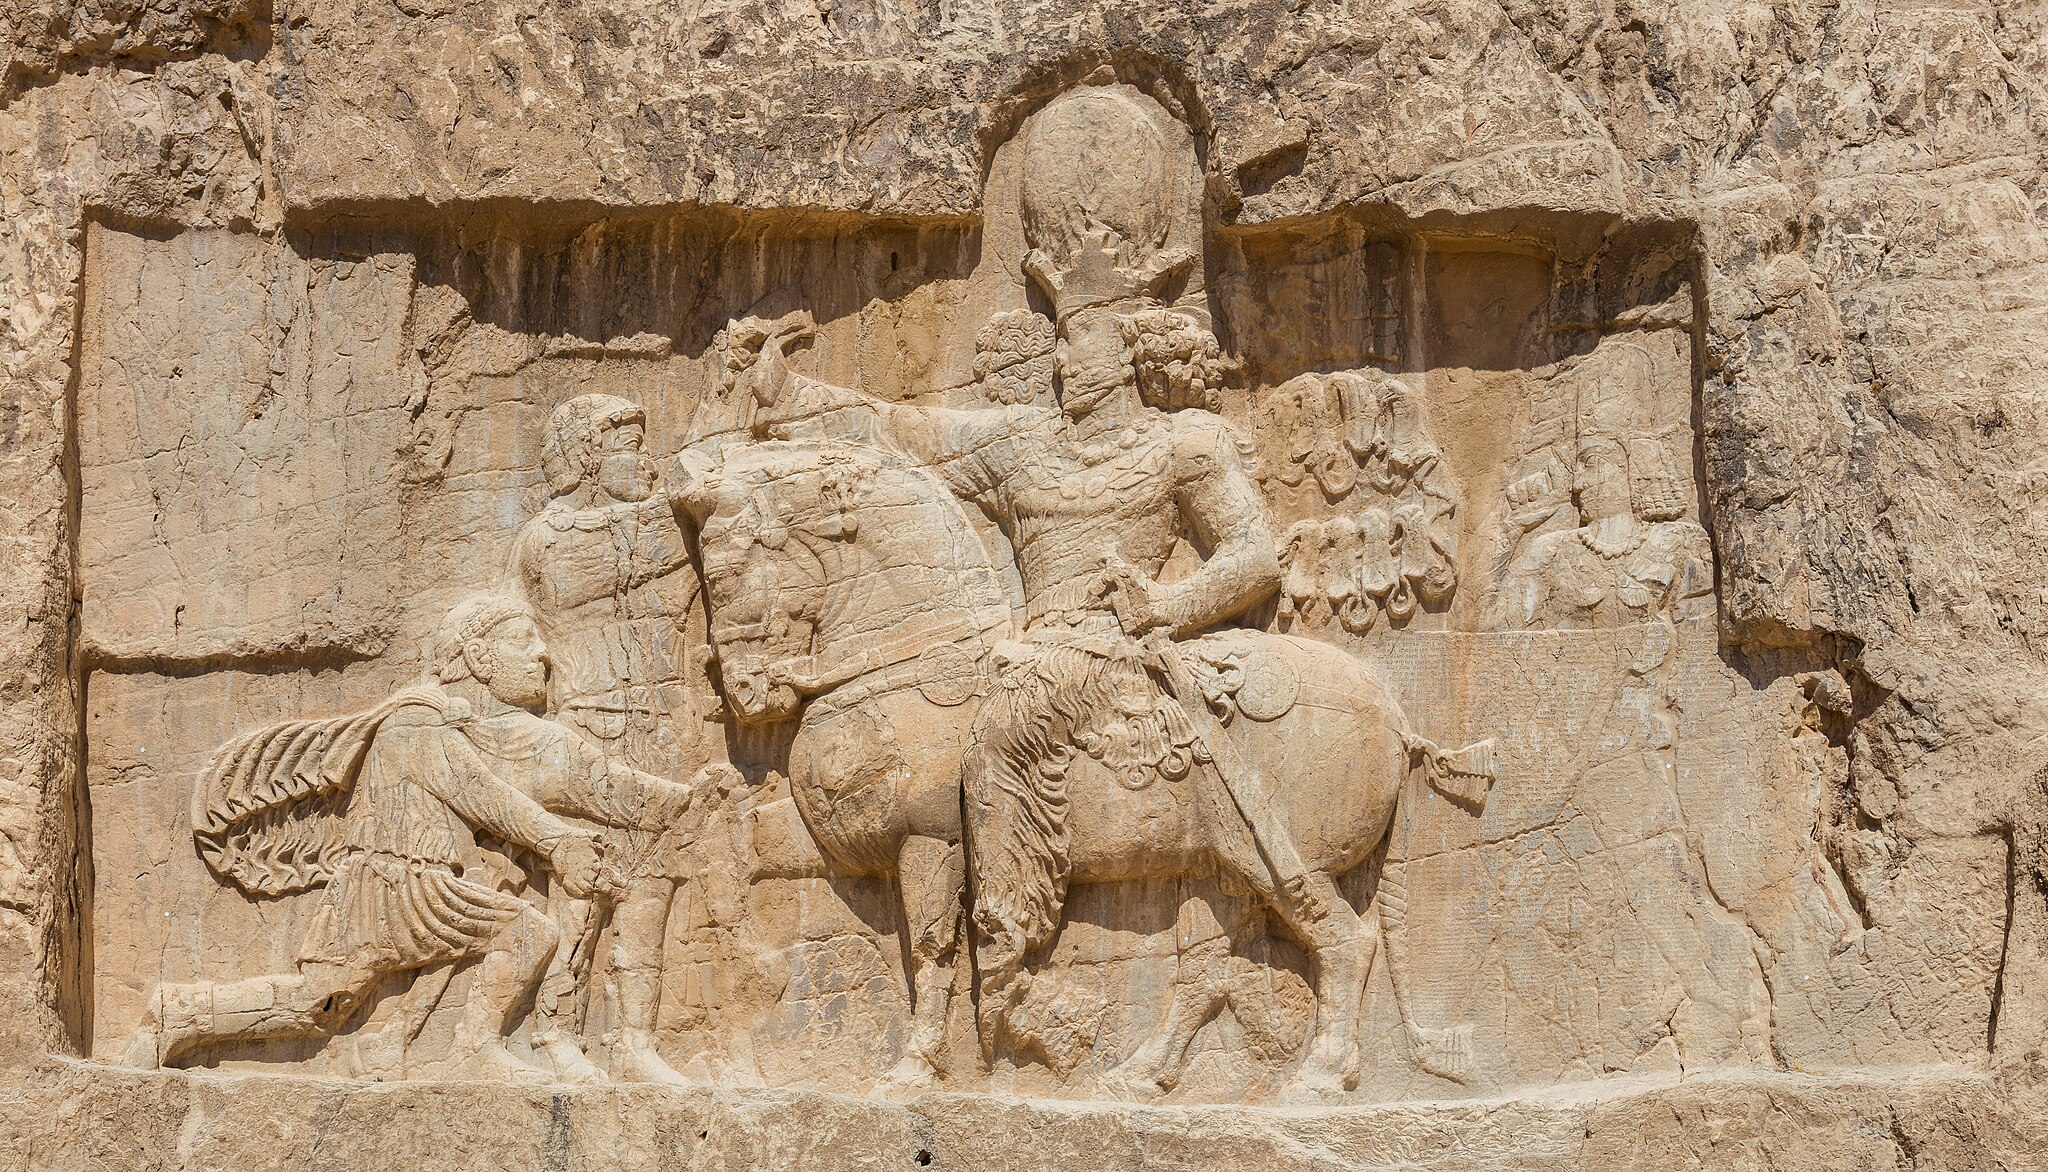
Title: Naghsh-e rostam, Irán, 2016-09-24, DD 12
Description: Relief of triumph of Shapur I over Valerian at Naqsh-e Rostam (ca. 241–272 AD), located 3 km north of Persepolis . It is the most impressive of eight Sasanian rock carvings cut into the cliff beneath the tombs of their Achaemenid predecessors. This carving depicts a famous scene in which the Roman Emperor , Valerian , is kneeling before Shapur I and asking for mercy. Shapur defeated Valerian at the Battle of Edessa , in which the entire Roman army was destroyed and Valerian became Shapour's prisoner. This was the first and only time a Roman emperor was taken prisoner. The Emperor Philip the Arab is depicting standing and Gordian III is dead at the feet of Shapur's horse
Date: 2016-09-24 12:04:48
Categories: Taken with Canon EOS 5DS R, Relief of triumph of Shapur I over Valerian at Naqsh-e Rustam, Featured pictures on Wikipedia, English, Featured pictures on Wikipedia, Persian, Featured pictures by User:Poco a poco, Images by User:Poco a poco, Images from Wiki Loves Monuments 2016, Cultural heritage monuments in Iran with known IDs, Featured pictures of Iran by User:Poco a poco, Images of Iran by User:Poco a poco, Featured pictures from Wiki Loves Monuments by User:Poco a poco, Featured pictures on Commons by User:Poco a poco, Images from Wiki Loves Monuments by User:Poco a poco, Featured pictures of others by User:Poco a poco, Images from Wiki Loves Monuments 2016 in Iran, Iran photographs taken on 2016-09-24, Images from Wiki Loves Monuments in Marvdasht, Featured pictures of Fars Province, Featured pictures of reliefs, Featured pictures in English language Wikipedia by User:Poco a poco, Featured pictures in Persian language Wikipedia by User:Poco a poco, Featured pictures from Wiki Loves Monuments Iran 2016